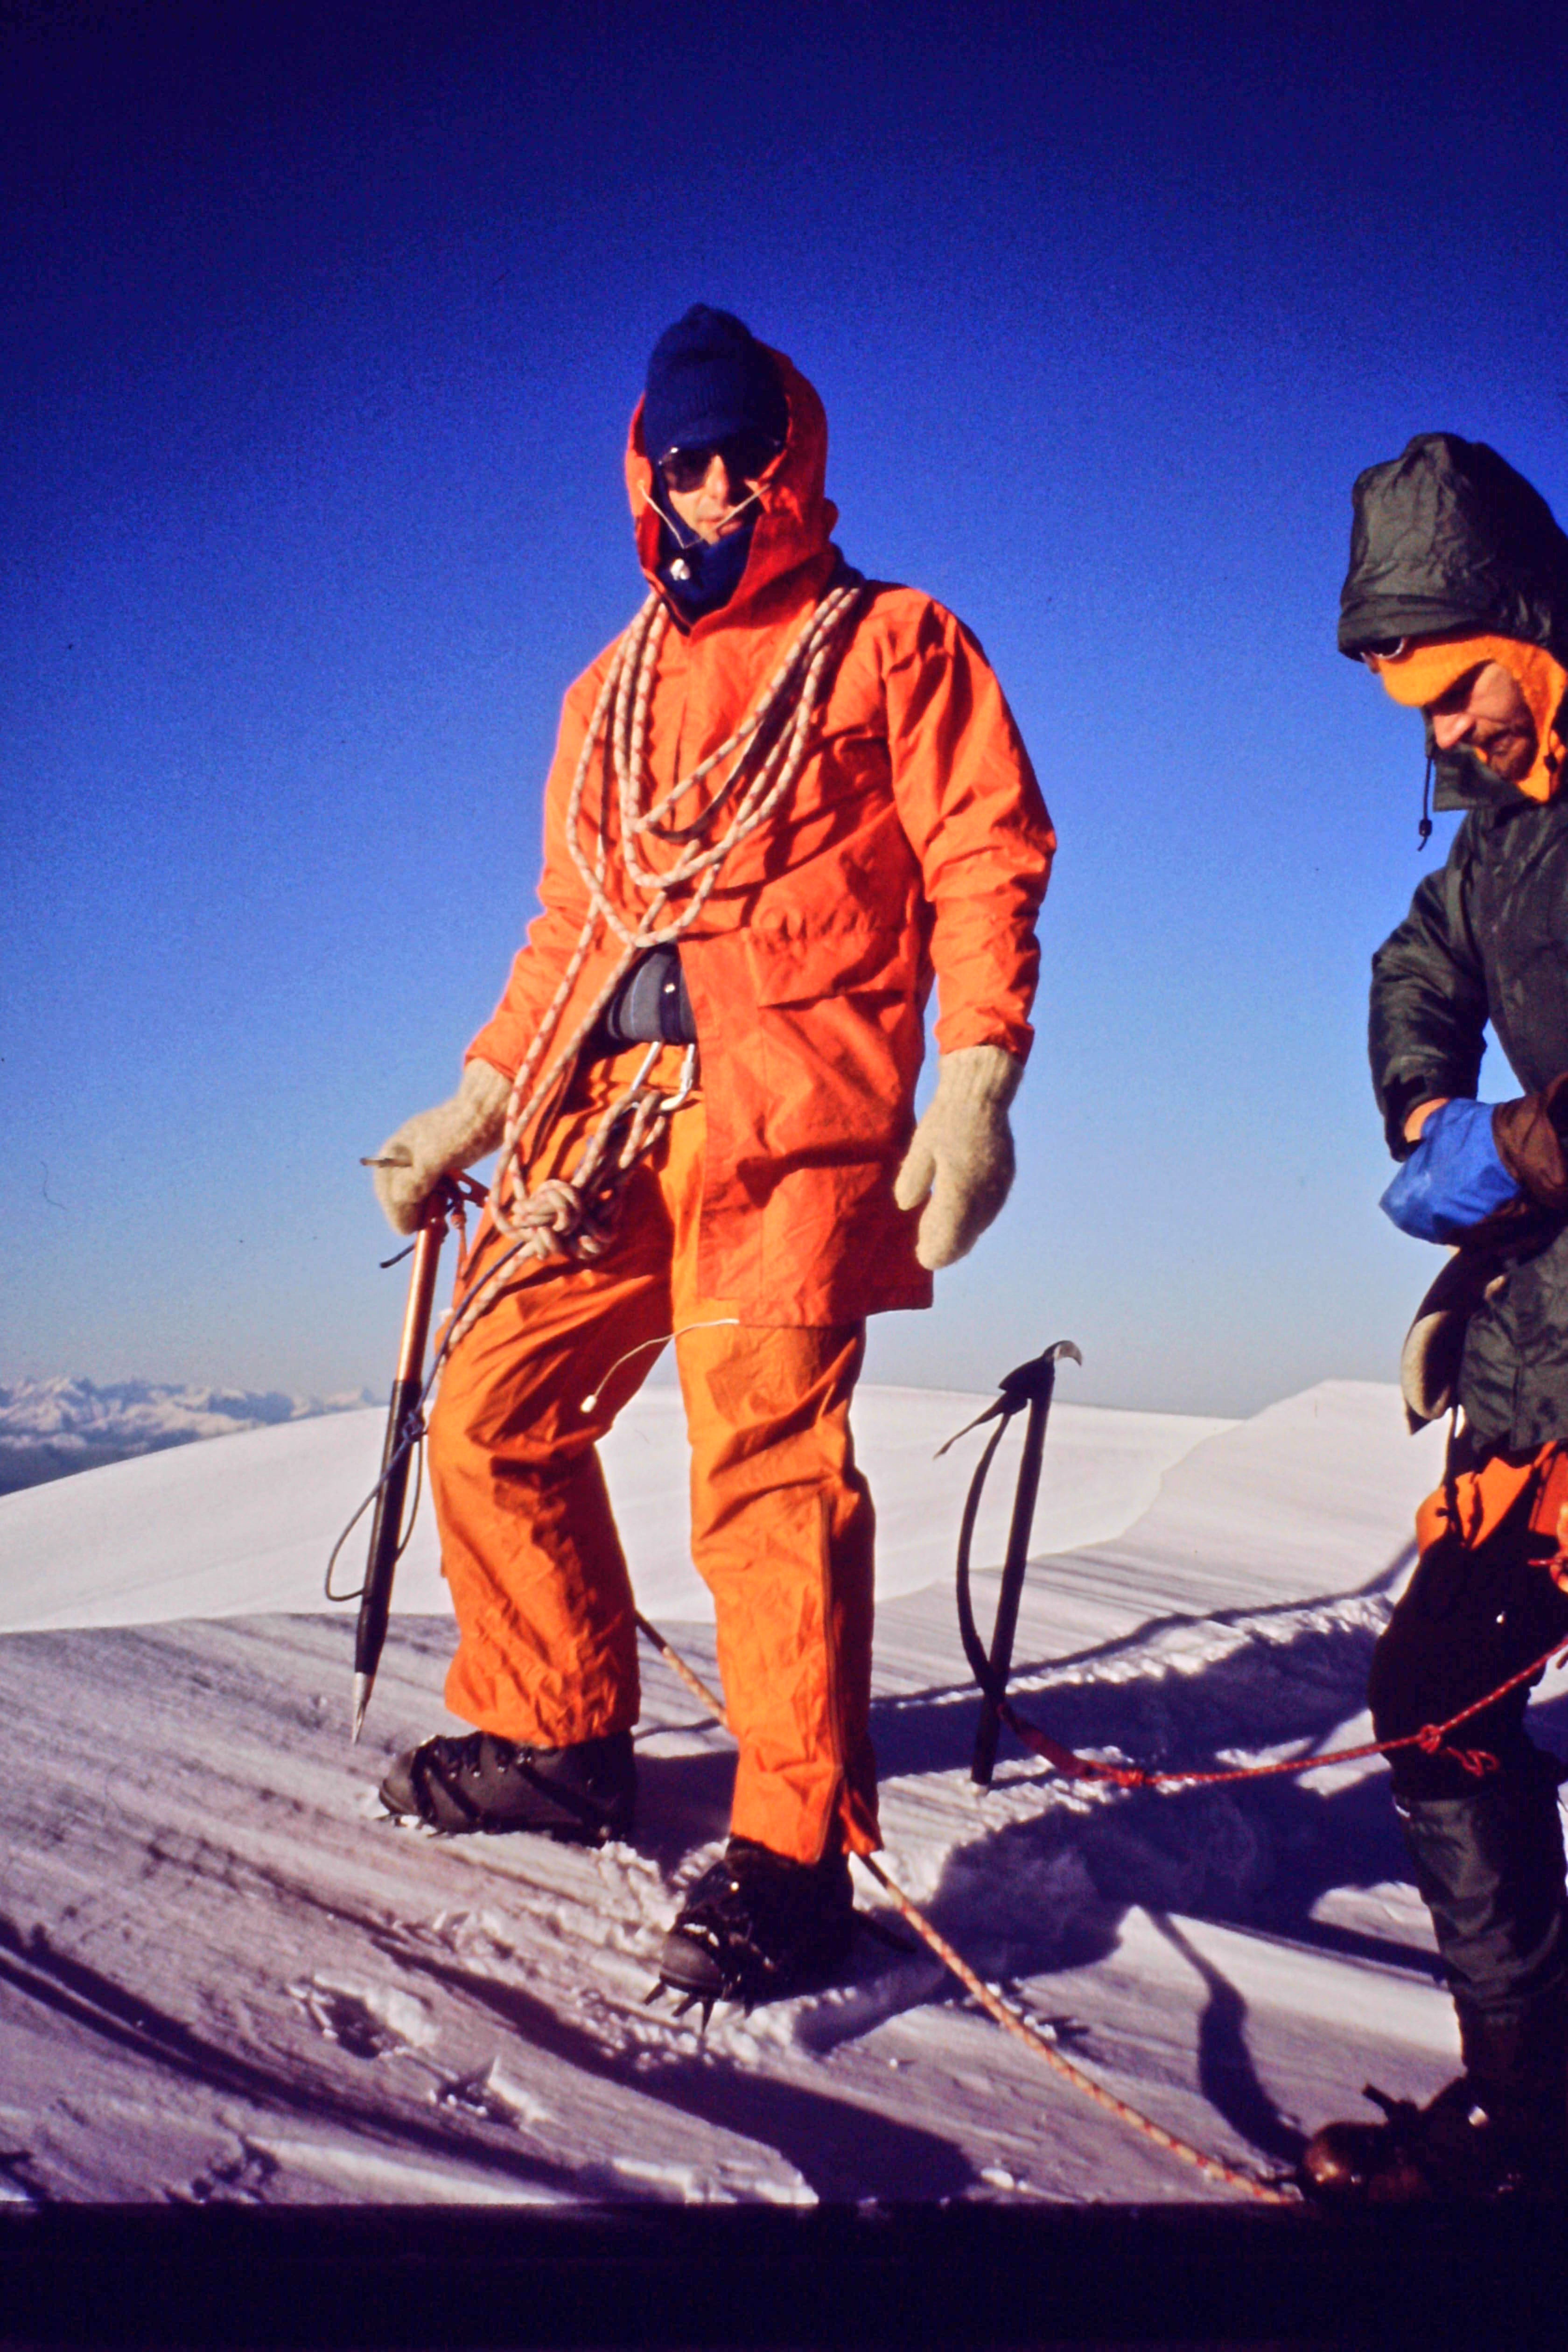
sky, snow, mountaineering, geological phenomenon, workwear, outerwear, winter sport, fun, recreation, mountain, winter, headgear, snowboard, mountaineer, arctic, mountain guide, ski, ski equipment, adventure